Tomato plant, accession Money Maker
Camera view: horizontal (90 deg, fisheye); turntable rotation: 300 degrees
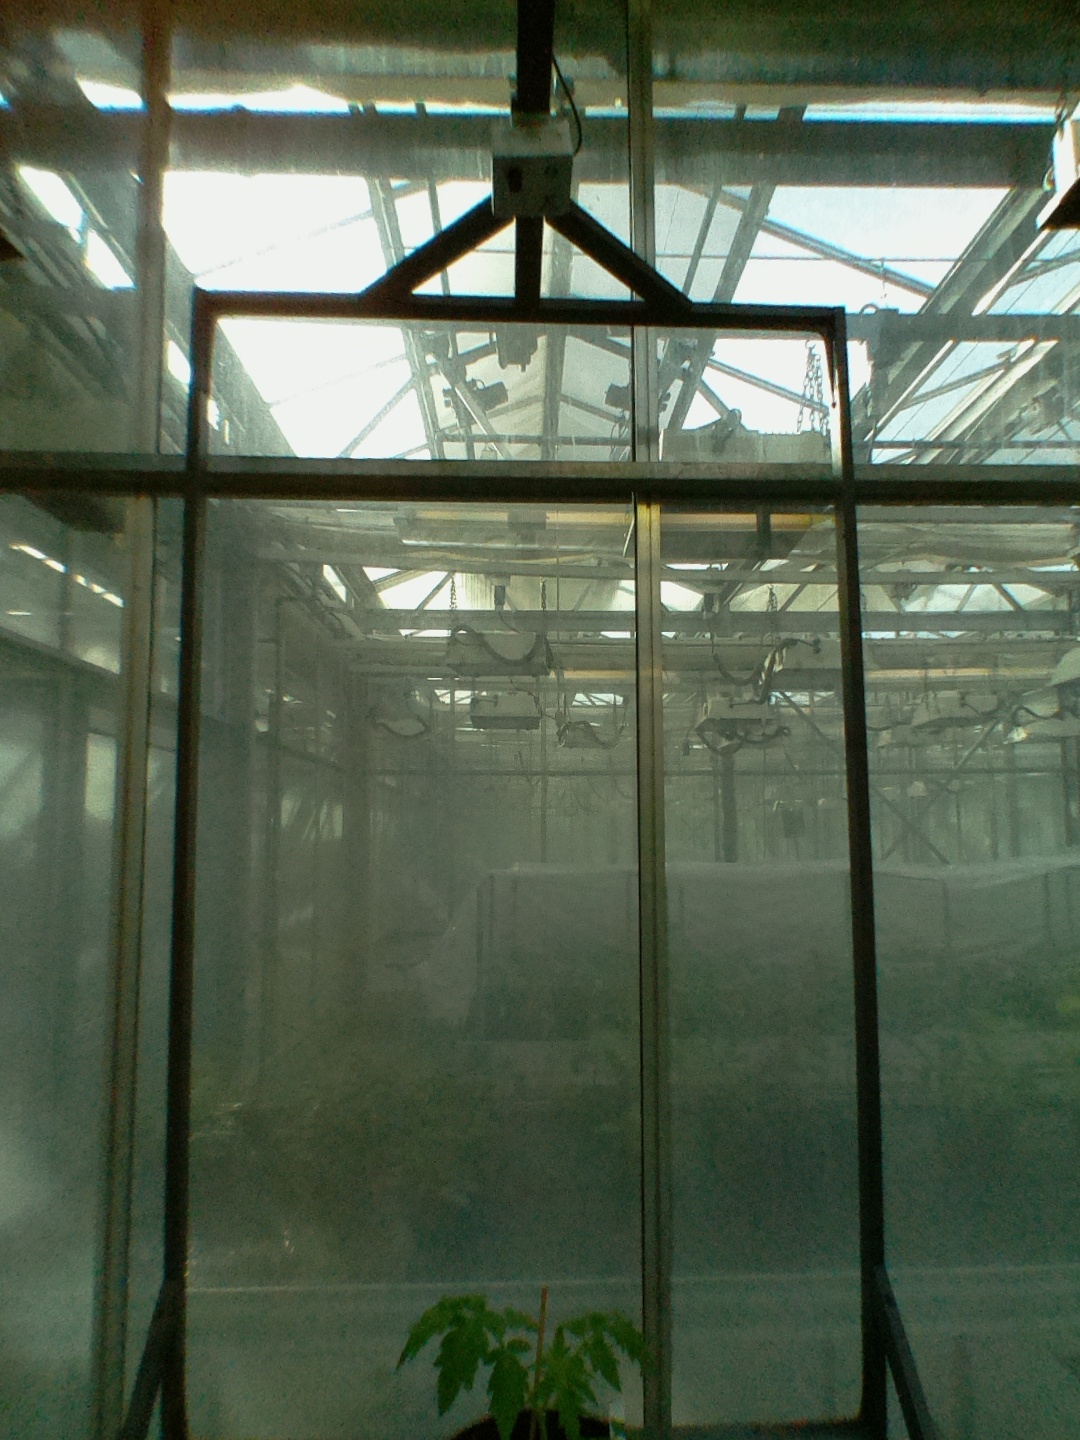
BBCH growth stage 13: 6 of true leaves visible